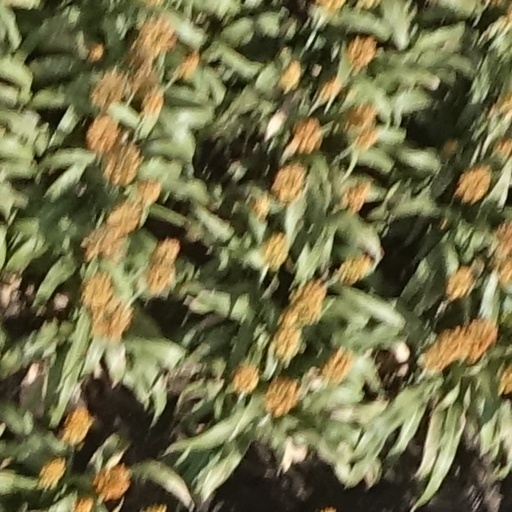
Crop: sorghum